Sooty albatross

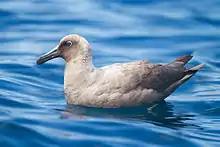
Immature

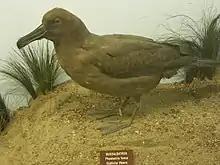
Stuffed specimen at the Natural History Museum, Vienna

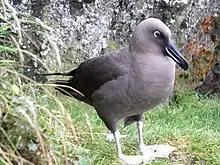
Sooty albatross on Crozet Island

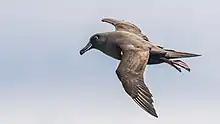
Sooty albatross on Amsterdam Island

The sooty albatross (Phoebetria fusca), also known to sailors as the Quaker, is a species of marine bird belonging to the albatross family Diomedeidae. It is a medium-sized albatross that sports a sooty-brown or sooty-black color. It can be found in the southern Atlantic Ocean, the southern Indian Ocean, and the Southern Ocean. This bird scavenges for squid, fish, and carrion. Like other albatrosses, these birds mate for life and return to the same breeding spots every season. A single pair will mate every other year on a variety of islands in the southern Atlantic Ocean and the southern Indian Ocean islands. This bird is an endangered species and conservation efforts are taking place.